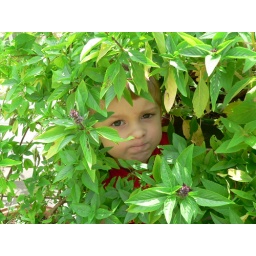
Playing like a kitty cat hiding in the pepper plants